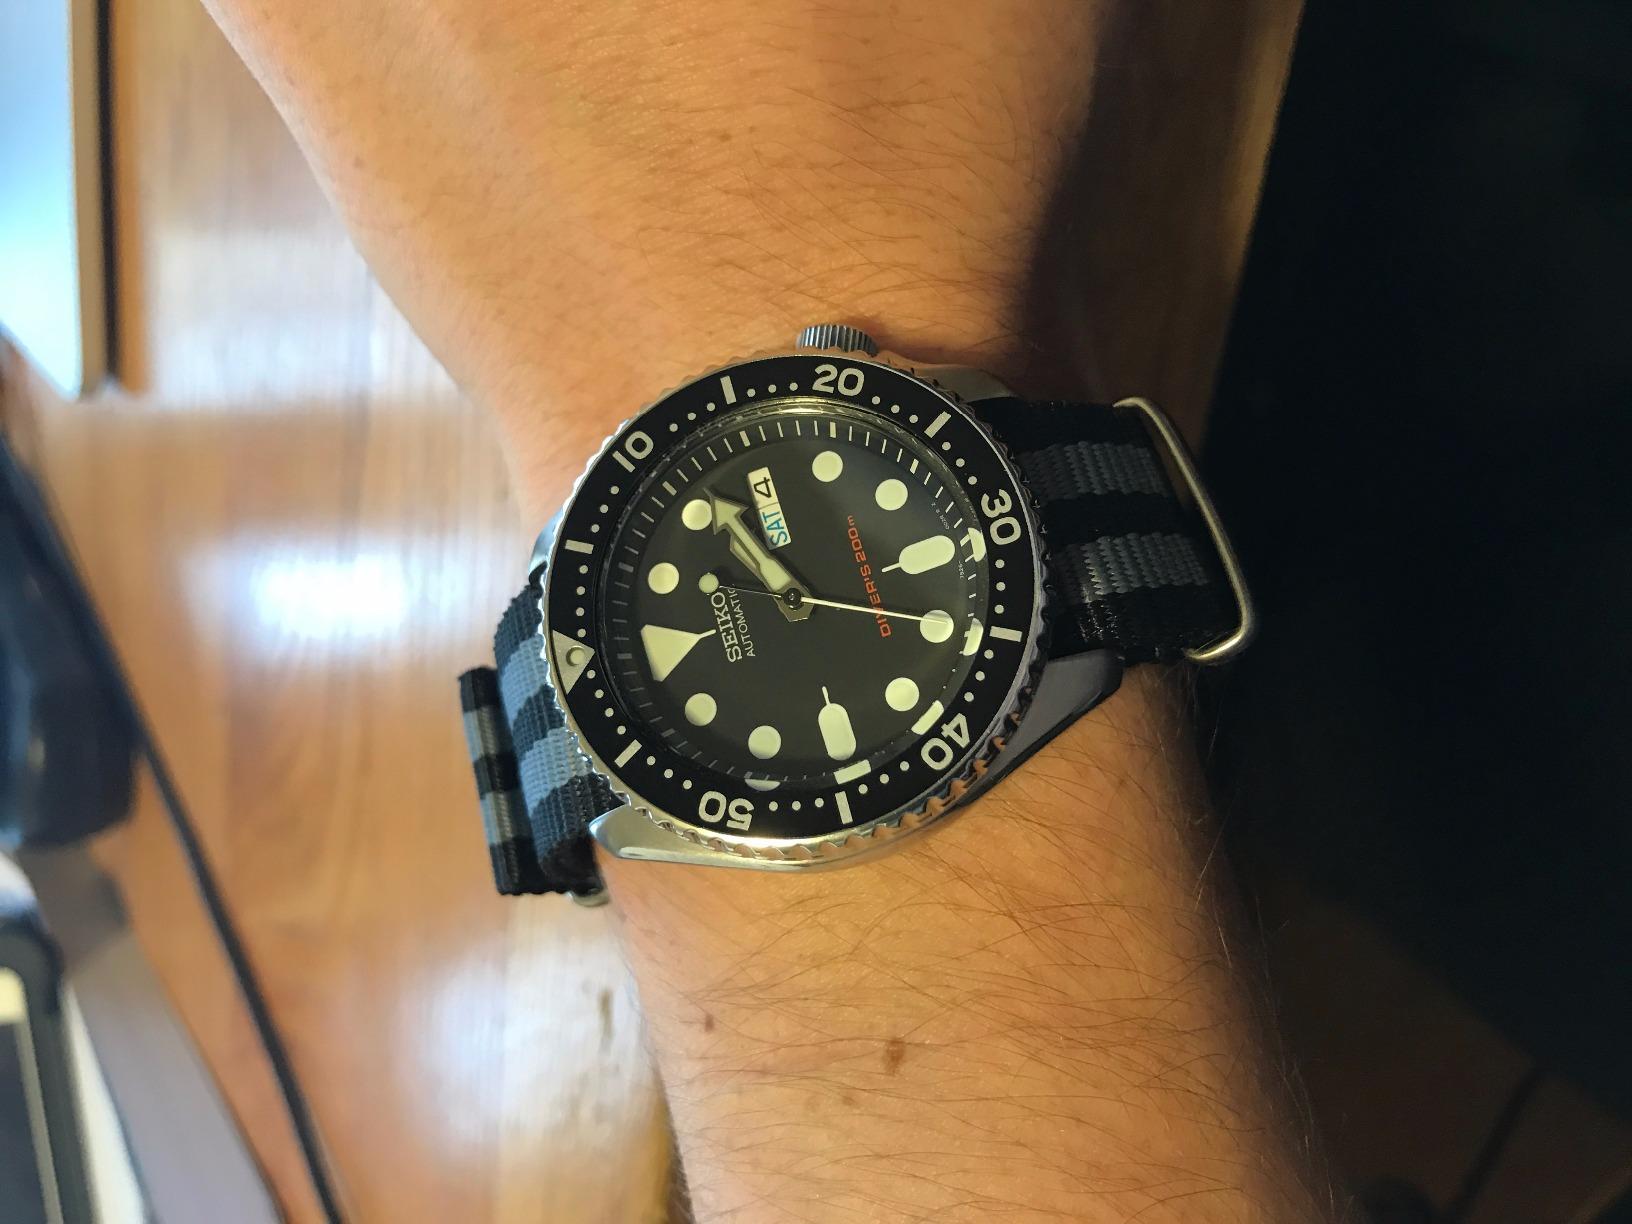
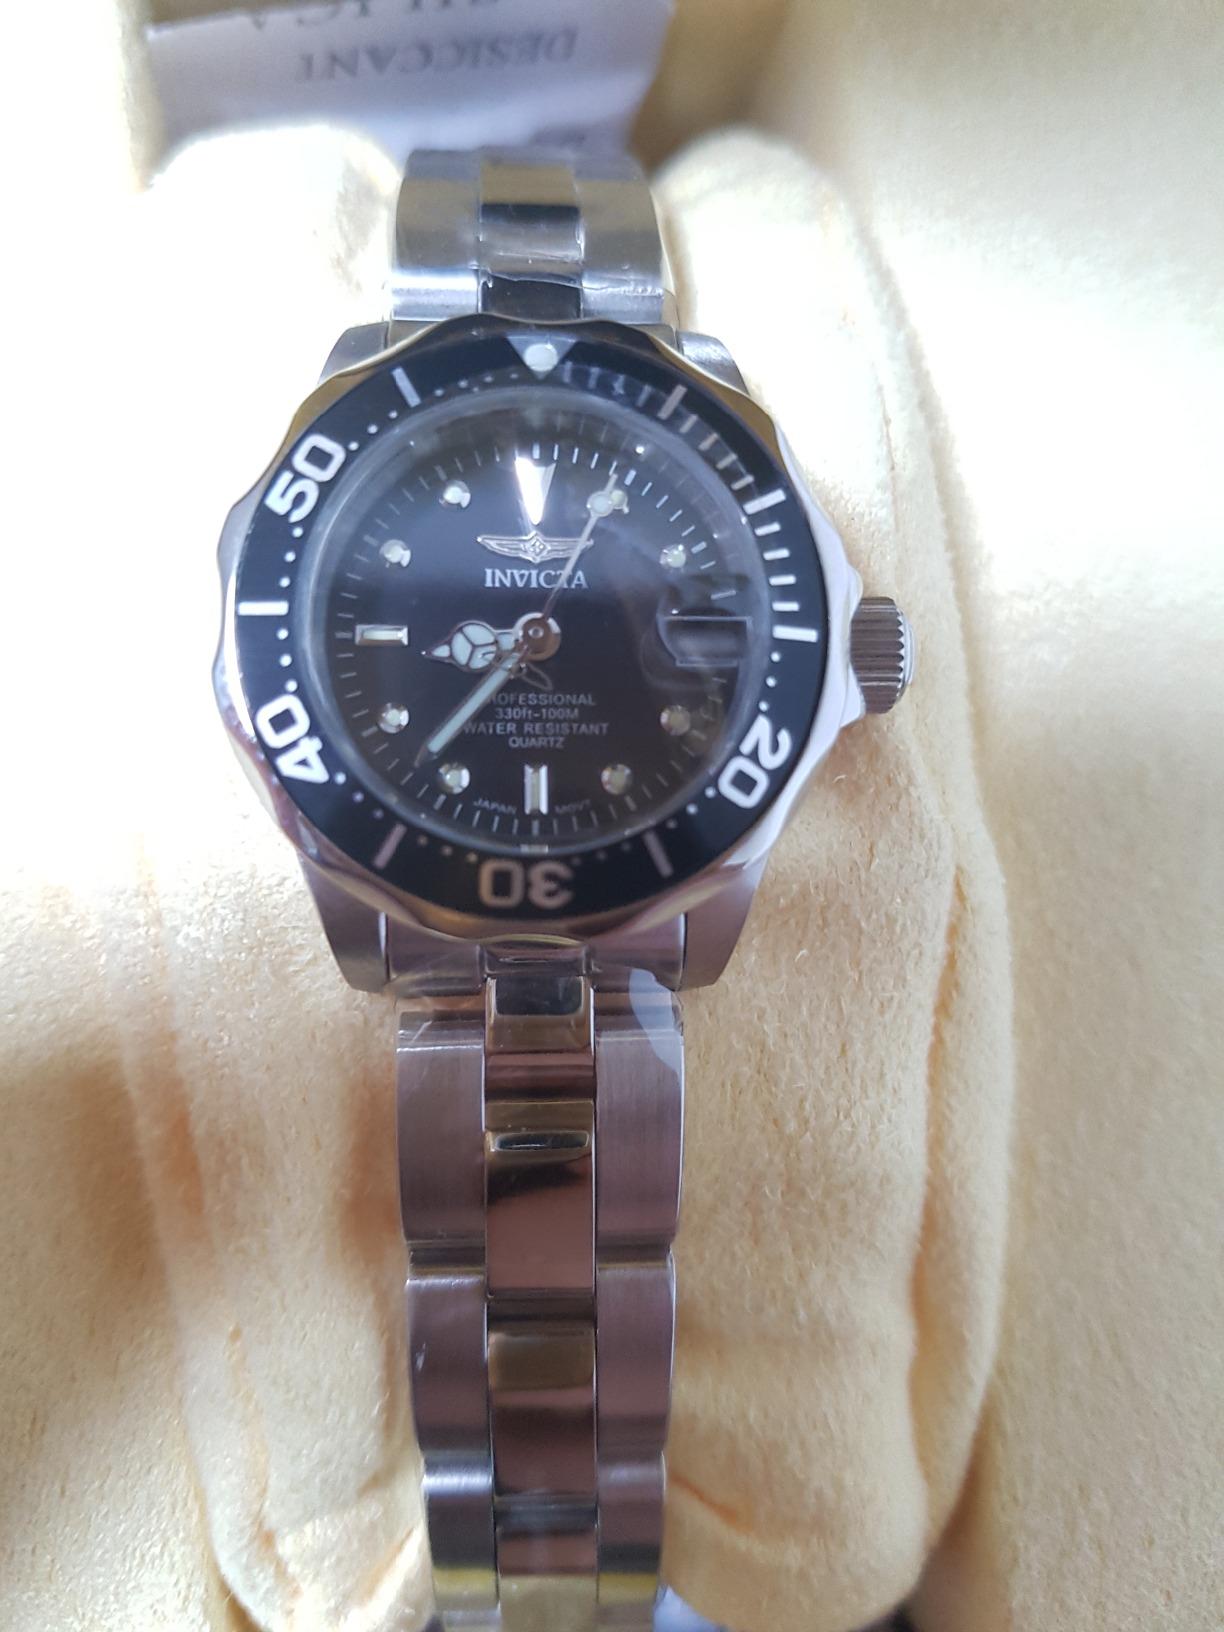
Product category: accessories_watch
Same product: no